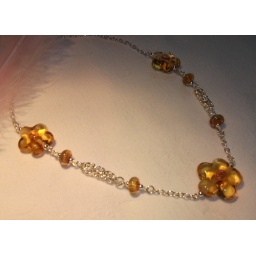
These gorgeous flower beads are made by Trudi@glitteringprize.I have used sterling silver for the chain .